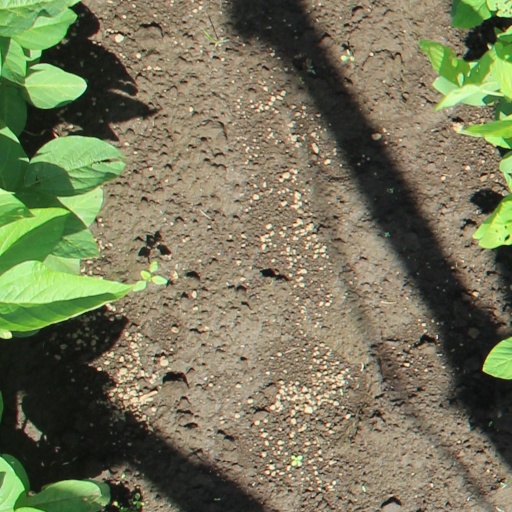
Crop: soybean